Walsingham (W&WLR) railway station

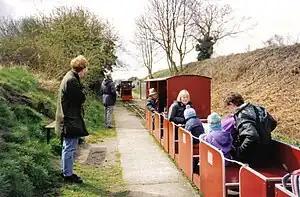
Walsingham station on the Wells & Walsingham Railway. Circa 1990s.

Walsingham railway station is located in Walsingham, Norfolk, on the narrow gauge Wells and Walsingham Light Railway. It was opened in 1982. It is located north of the original station, which has been converted into a Russian Orthodox Church.